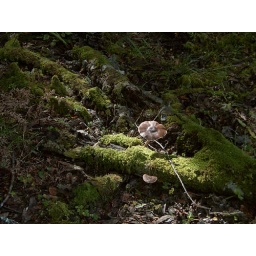
Some mushrooms growing on the floor of an old growth redwood forest near Big Basin, CA